National school (Sri Lanka)

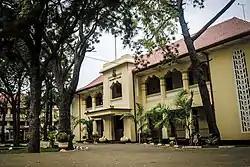
Maliyadeva College, Kurunegala

Most of the selected schools were from Colombo along with several other cities. In the following five years only five schools were declared national schools, based on the initial criteria.